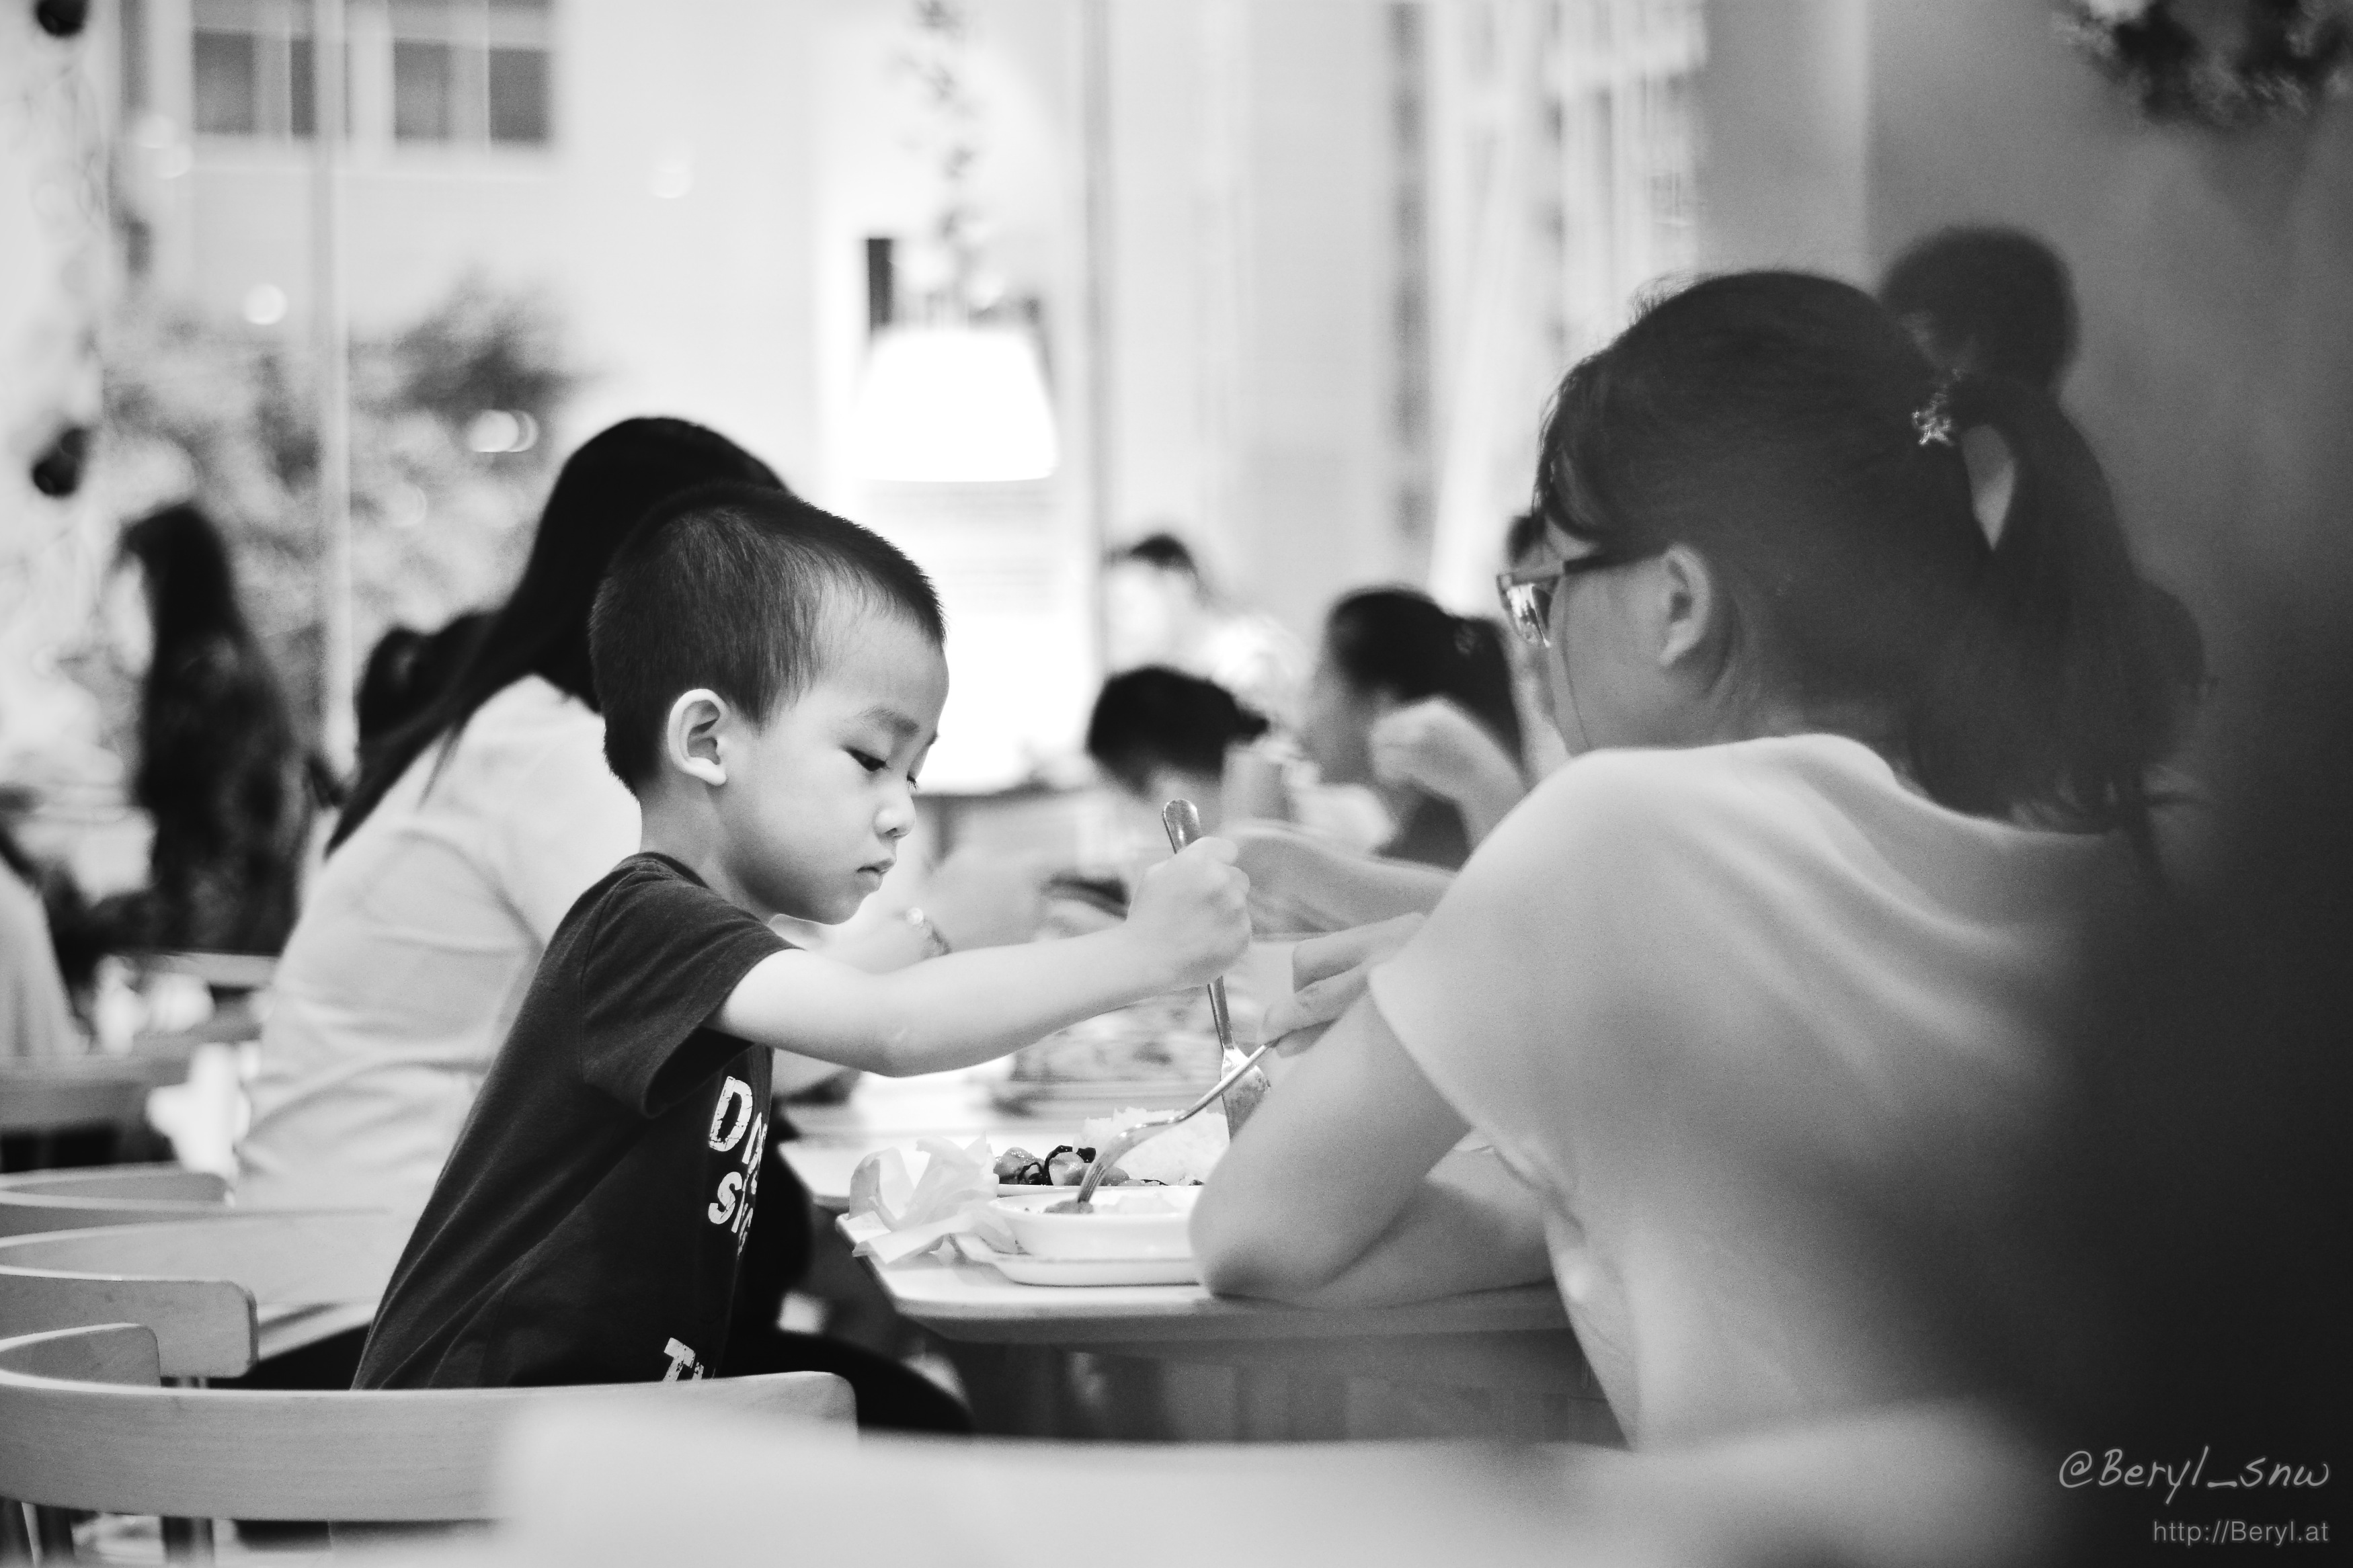
man, cafe, black and white, people, street, boy, kid, restaurant, cute, male, dslr, food, child, nikon, monochrome, conversation, bw, blackandwhite, family, ceremony, candid, children, 50mm, little, photograph, ikea, nikkor, d7100, afnikkor50mmf18d, snap, af50mmf18d, interaction, monochrome photography